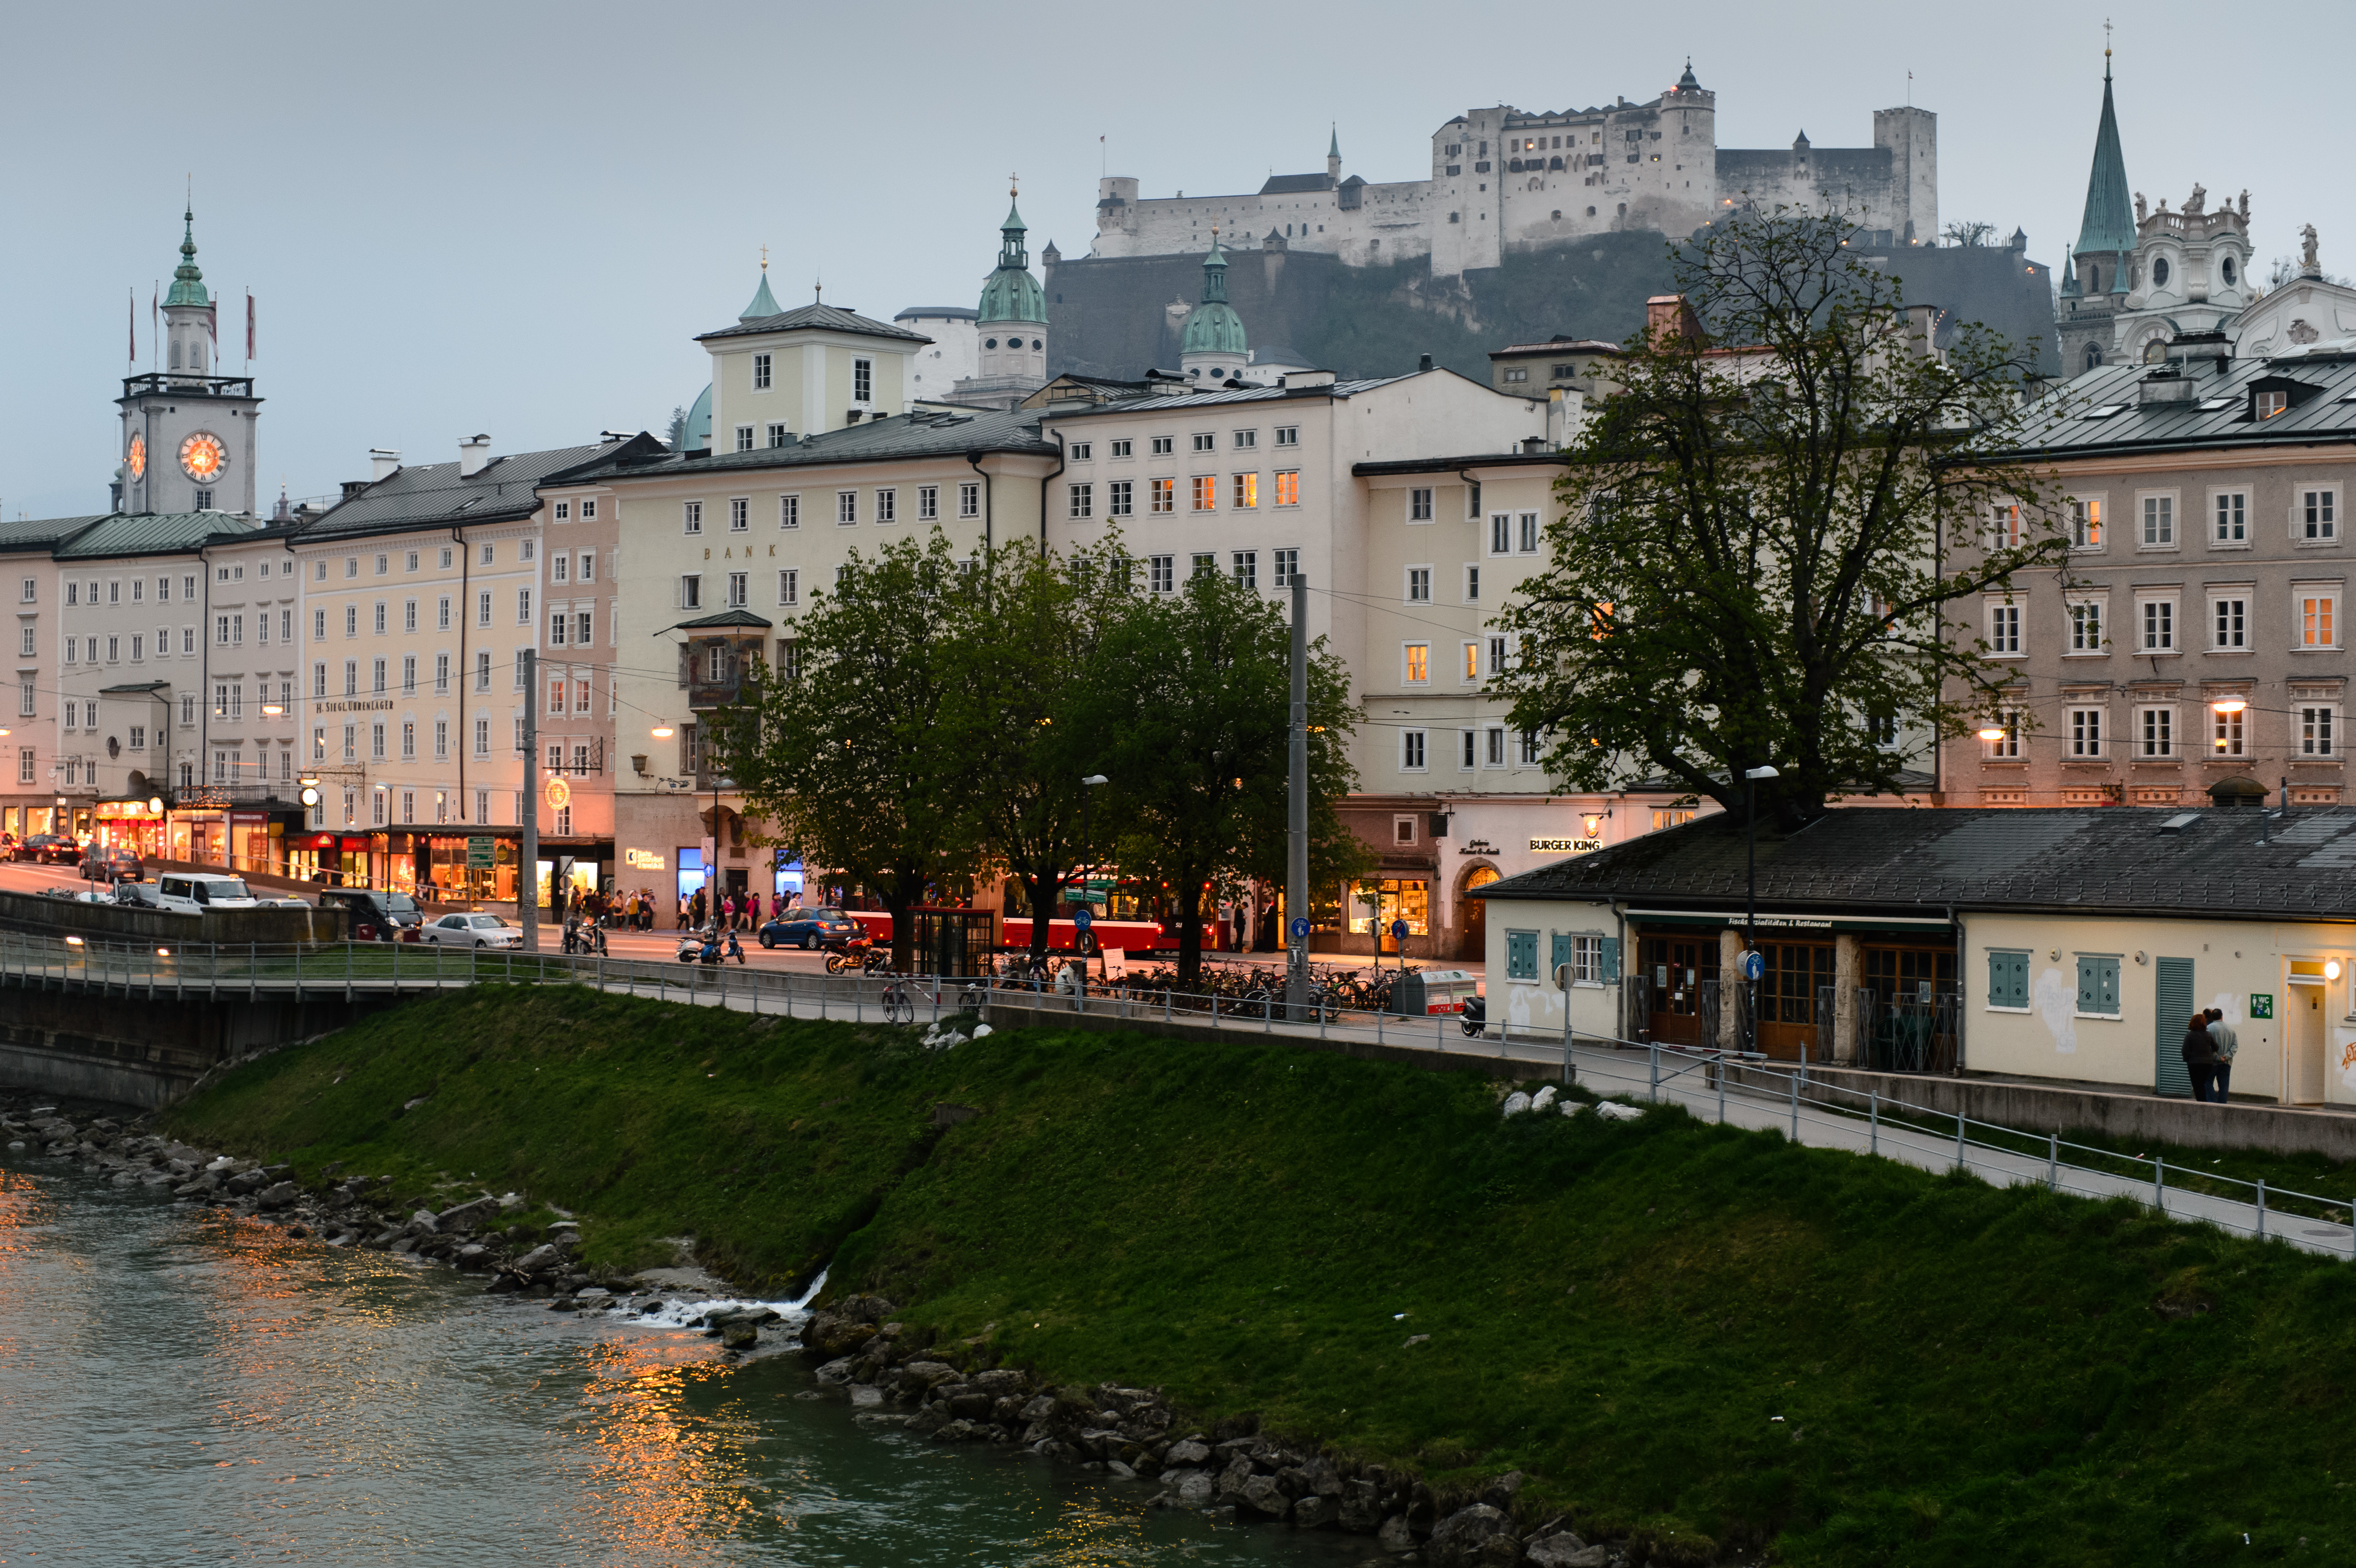
town, river, canal, cityscape, transport, vehicle, nikon, tourism, waterway, salzburg, nikond4, d4, salisburgo, geographical feature